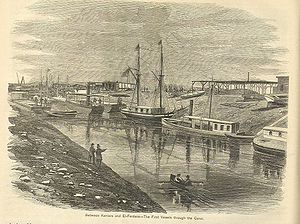
Suez-kanalen / Tidligere historie
Første skibe igennem kanalen
"Suez-kanalen i Egypten blev indviet den 17. november 1869 af kejserinde Eugénie af Frankrig. Dermed forbandt man Middelhavet ved Port Said og Det Røde Hav ved Suez. Det er verdens længste skibskanal, som er farbar for store skibe. Den er 162,2 kilometer lang og mellem 300 og 365 meter bred. Op imod 25.000 skibe sejler gennem kanalen hvert år. Det svarer til omkring 14% af verdens skibsfart. Passagen har taget mellem hen mod 22 timer, afhængig af mængden af modgående fartøjer, idet den i mange år flere steder var for smal, til at moderne skibe kunne passere hinanden uhindret. Der var derfor indlagt ""rastepladser"", hvilket øgede passagetiden.